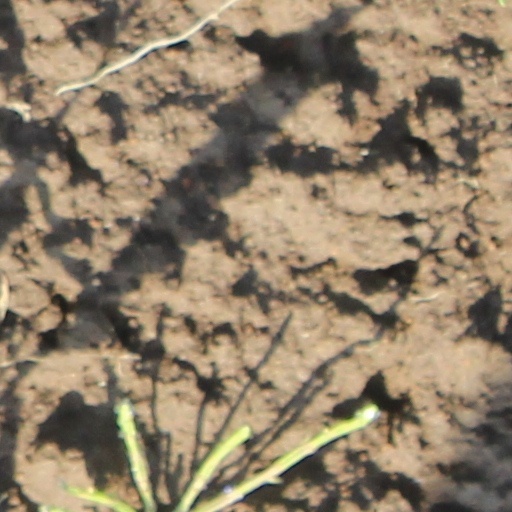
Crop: wheat